Ronghua railway station

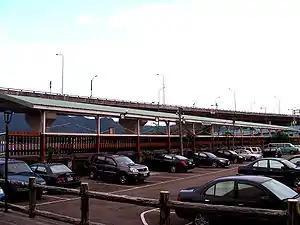

Ronghua railway station is a railway station located in Zhudong, Hsinchu County, Taiwan. It is located on the Neiwan line and is operated by the Taiwan Railways Administration.